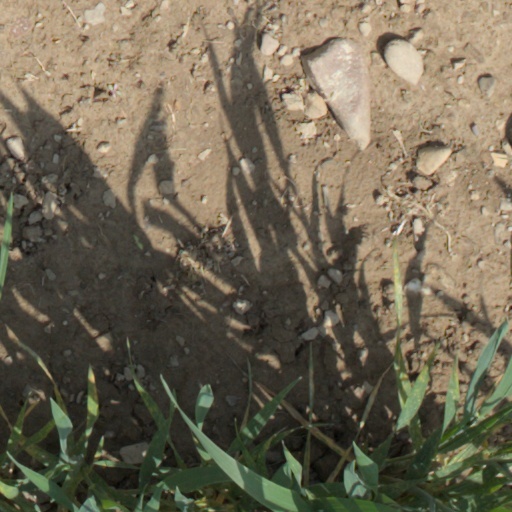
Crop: wheat